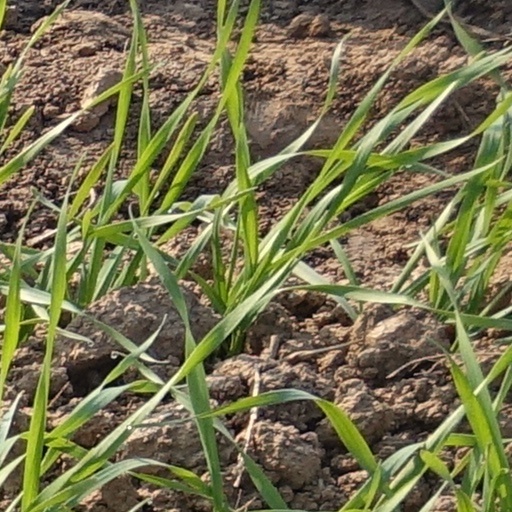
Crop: wheat